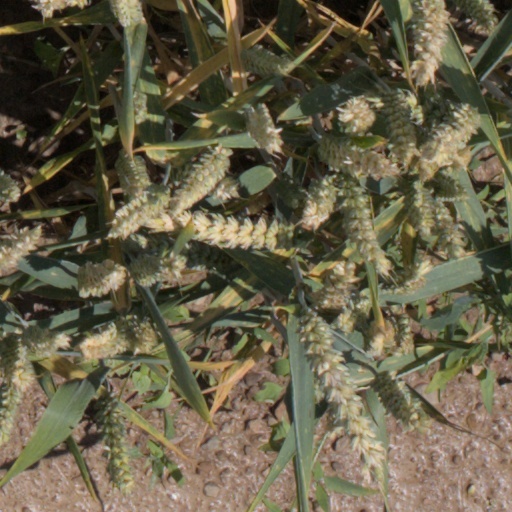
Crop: wheat